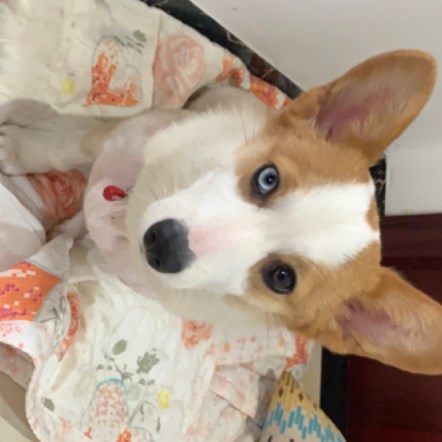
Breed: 2909-n000116-Cardigan